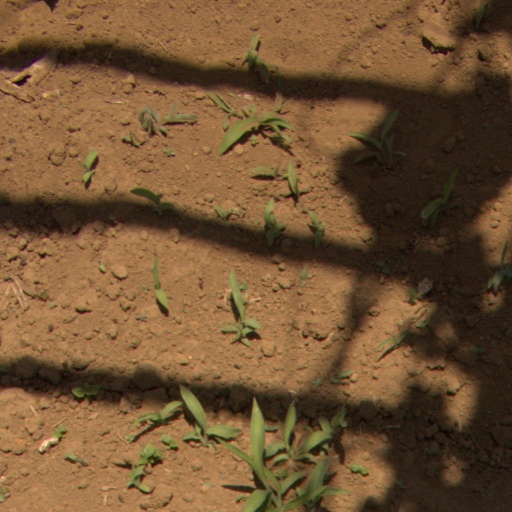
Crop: Jerusalem artichoke